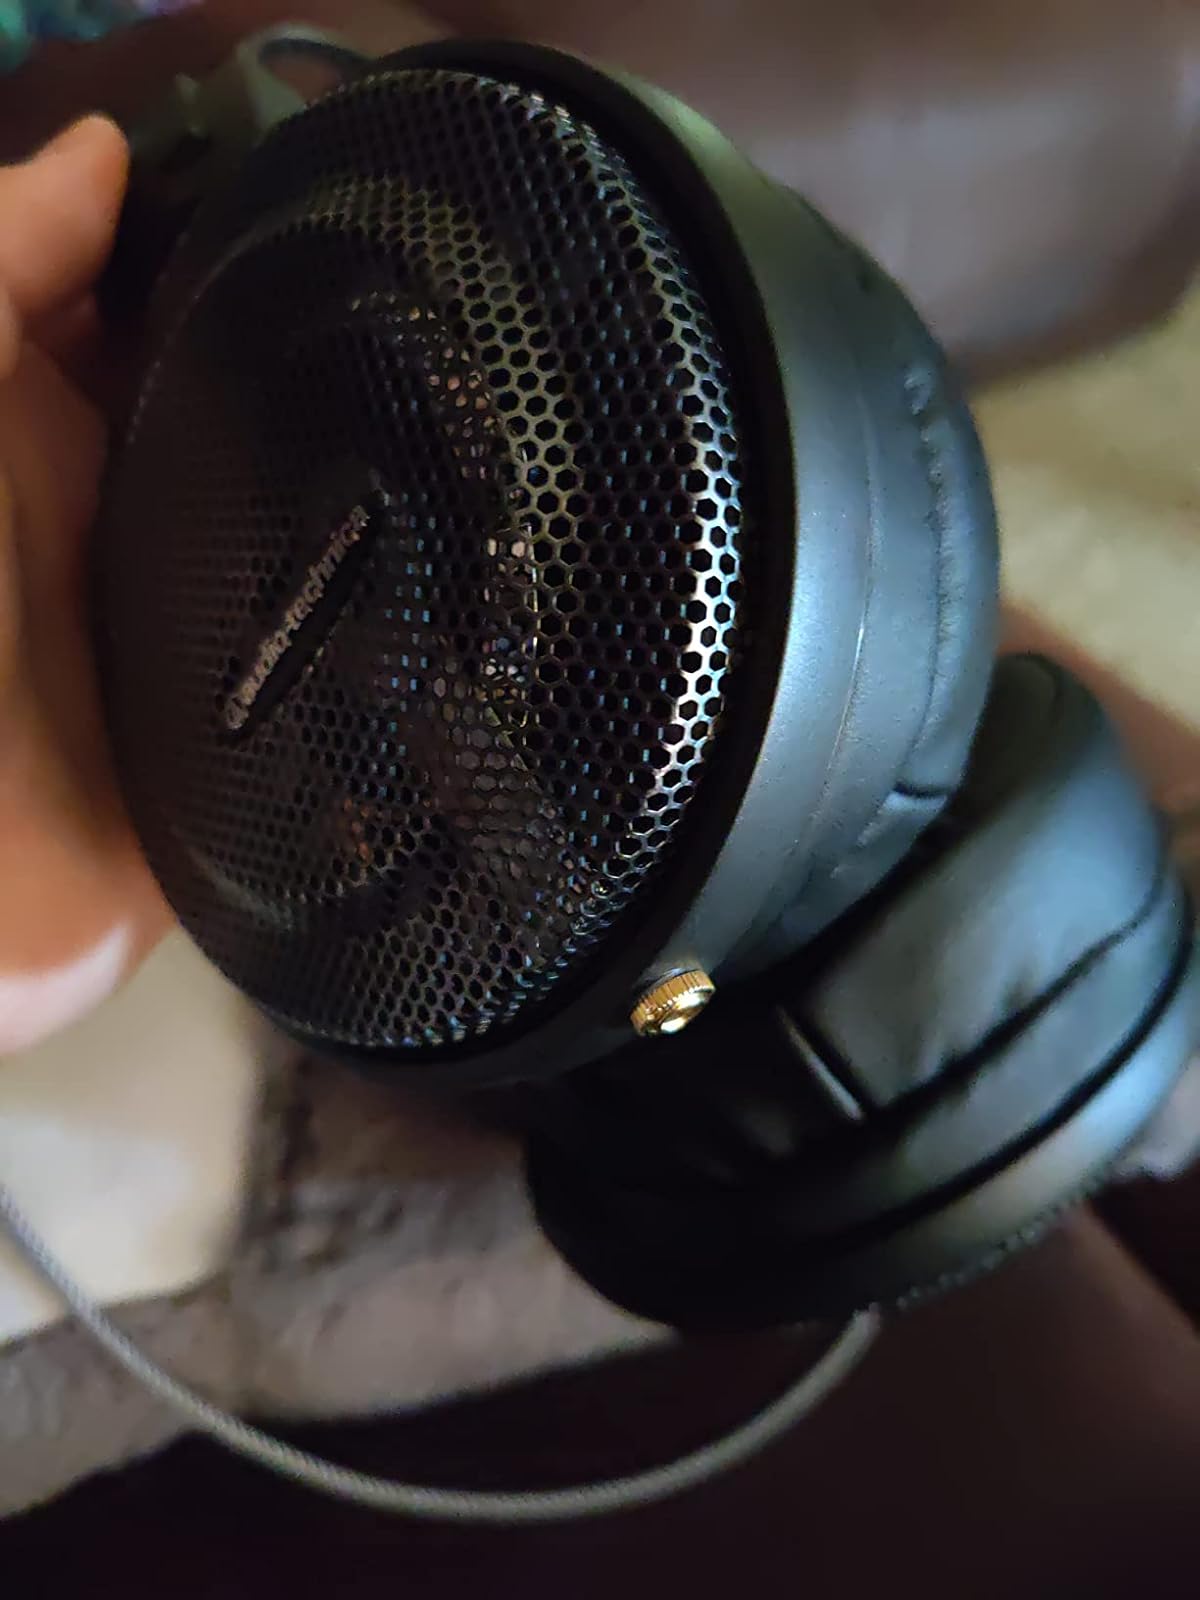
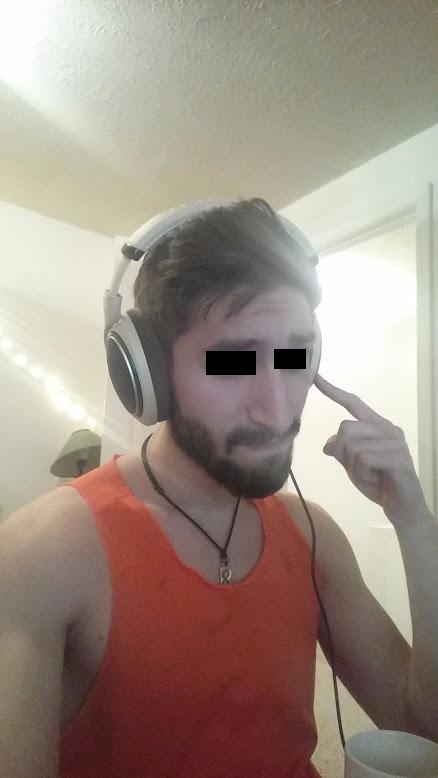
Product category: headphones
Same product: no